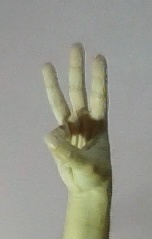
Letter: thaa